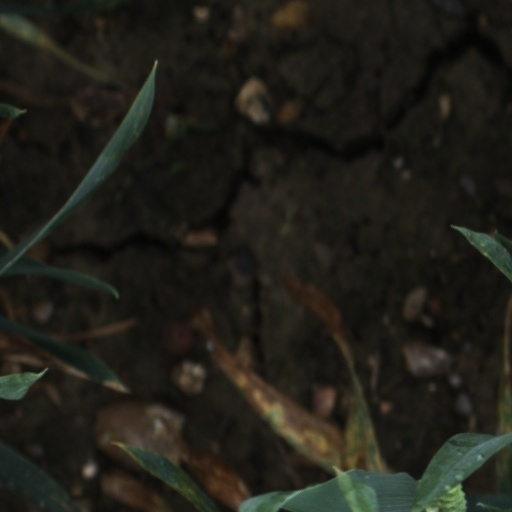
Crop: wheat